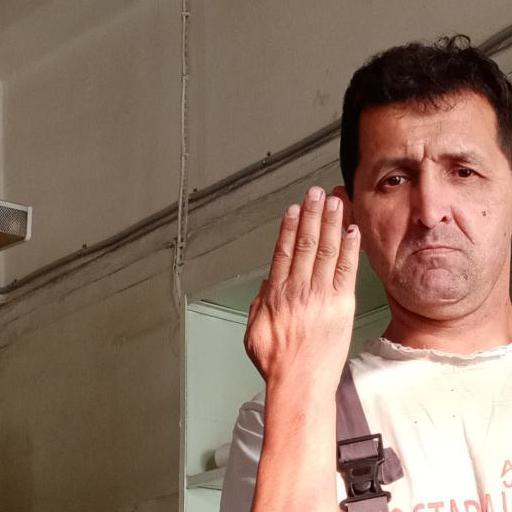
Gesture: stop_inverted